Eco-Link@BKE

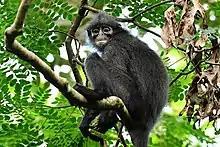
Authorities hope the Eco-Link will enable Raffles' banded langur to expand its range back into Bukit Timah.

Since the Eco-Link was completed, several animals species have been seen using it to cross from one reserve to the other. These include the Sunda pangolin, the common palm civet, the long-tailed macaque, the slender squirrel, the glossy horseshoe bat, the lesser Asiatic yellow bat, the pouched tomb bat, the blue-eared kingfisher and the emerald dove. Between April 2014 and October 2015 no dead pangolins were found near the Bukit Timah Expressway. In 2016, a lesser mouse deer was seen in Bukit Timah. It was believed to have used the Eco-Link since before that the species had only been seen in Central Catchment.